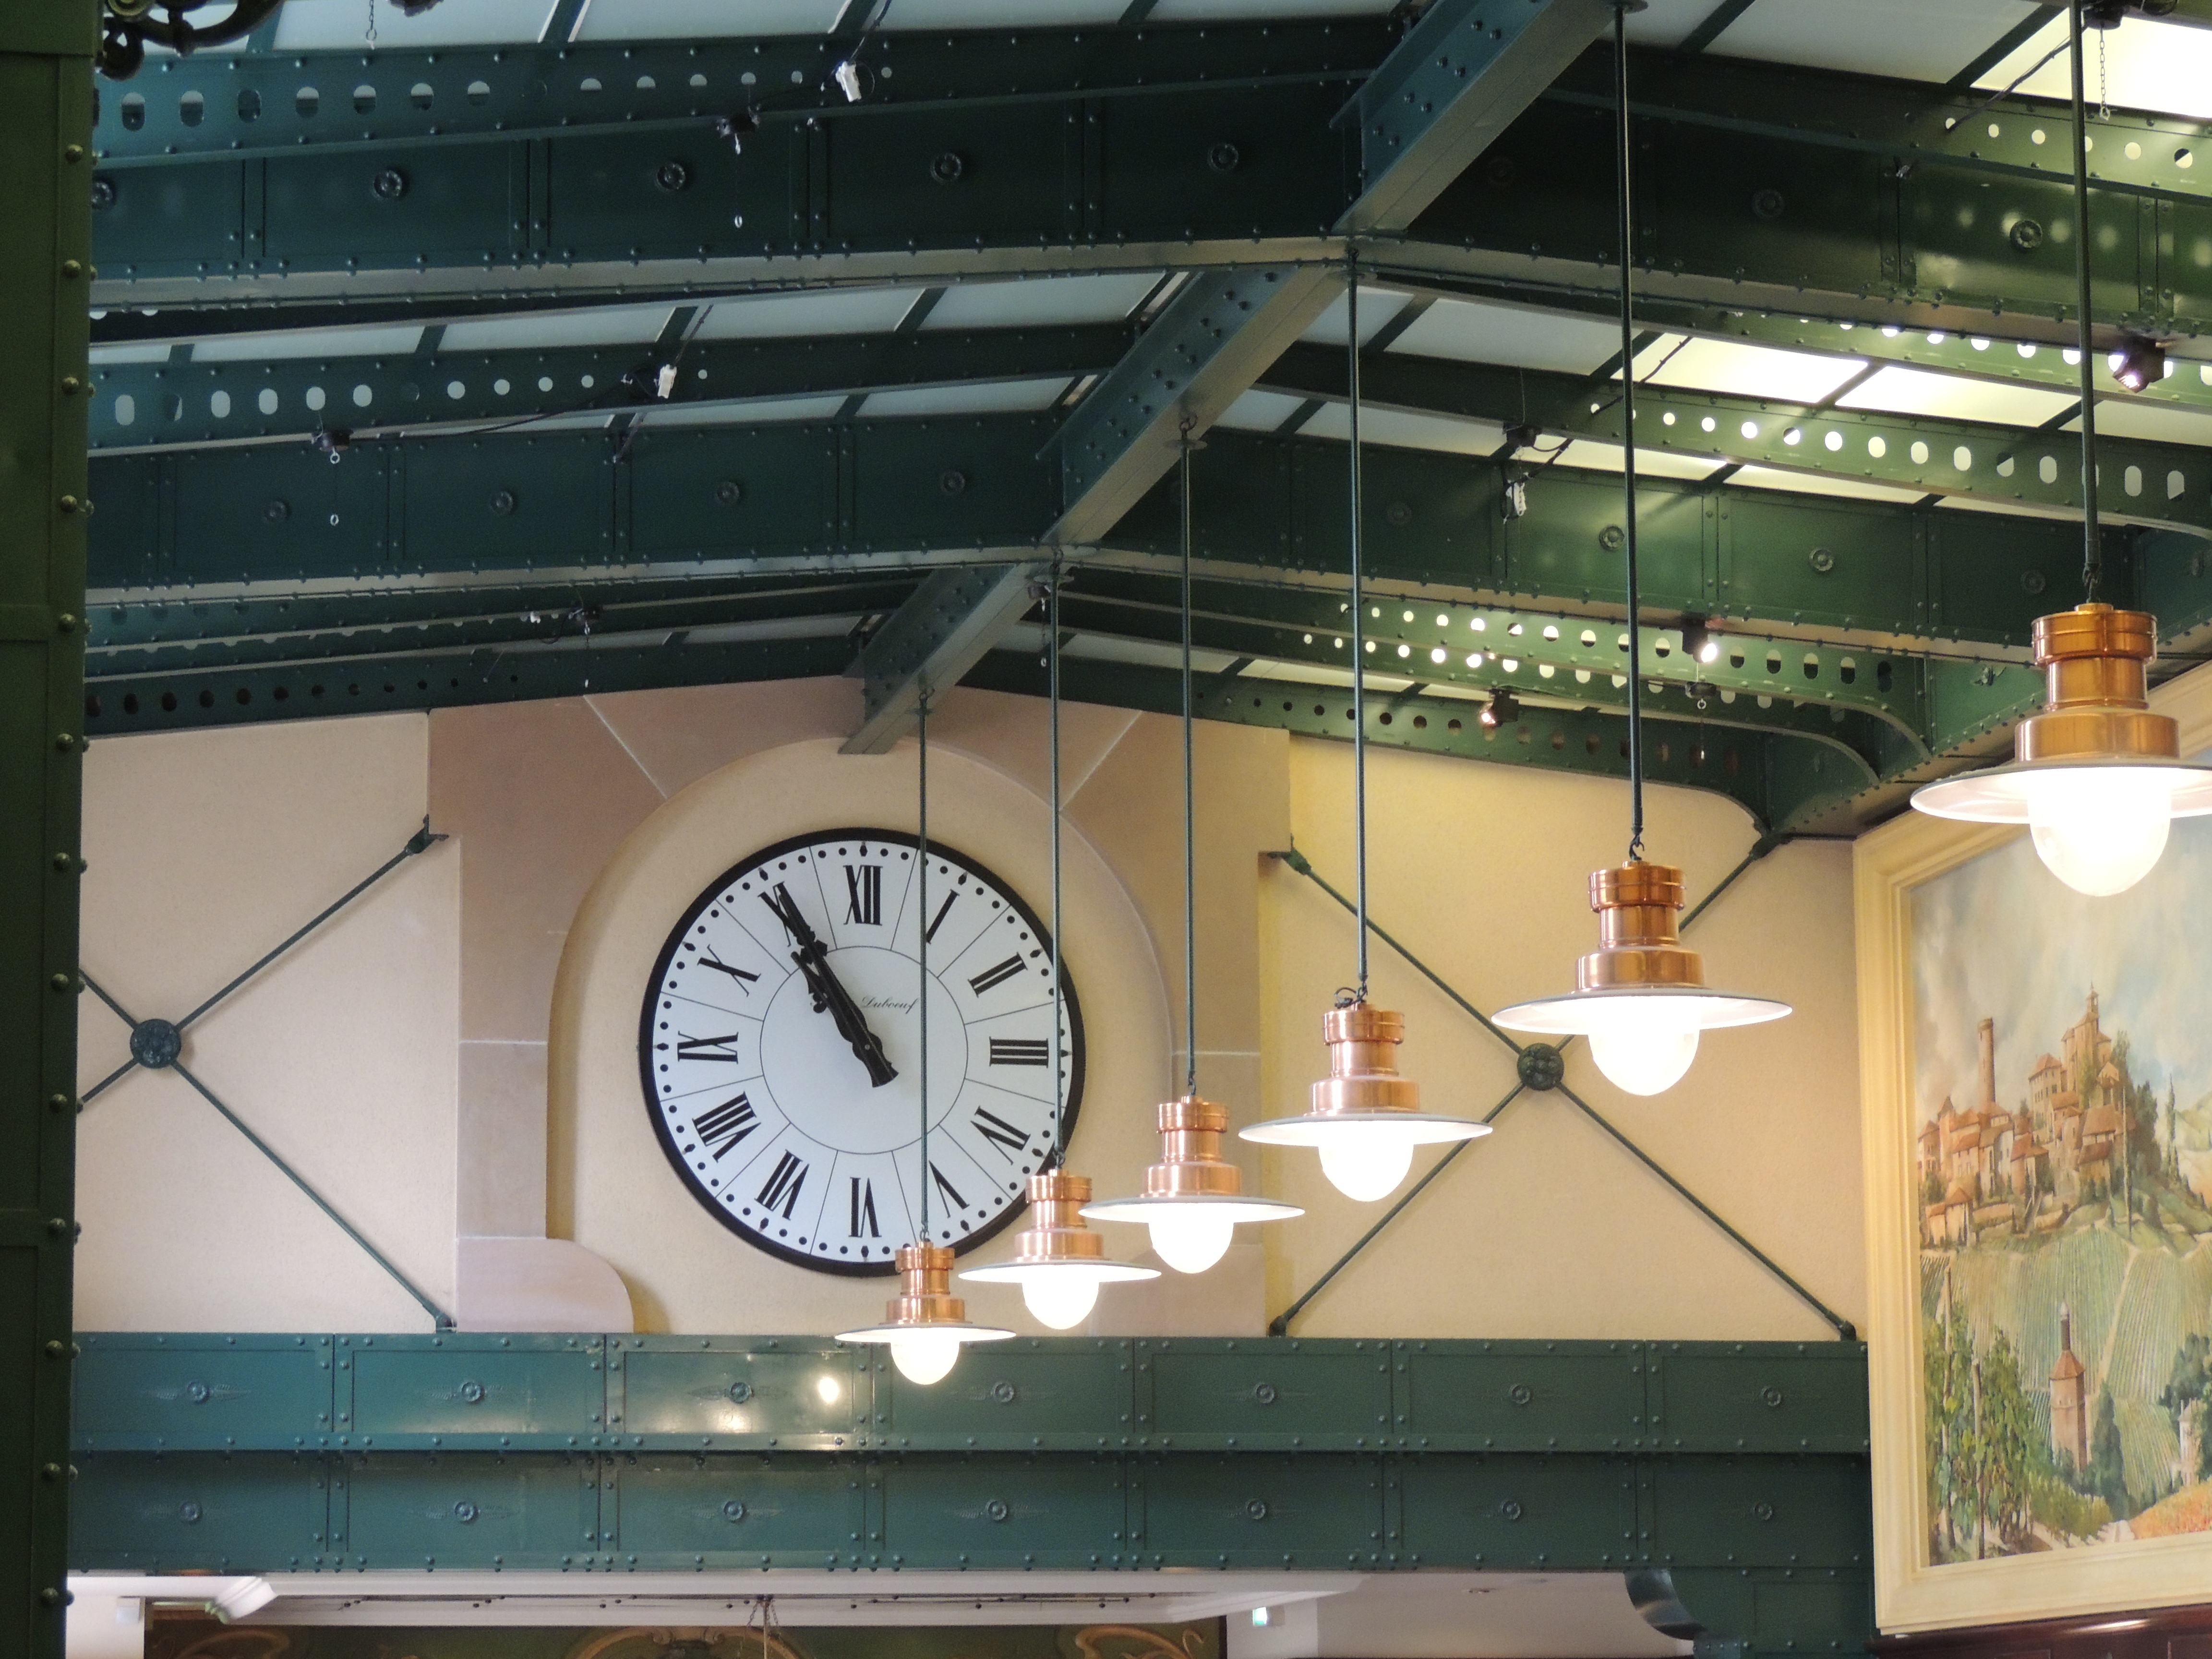
architecture, structure, interior, clock, time, building, travel, steel, transportation, hall, metal, station, train station, historic, lighting, interior design, design, lamps, tourist attraction